Jazz

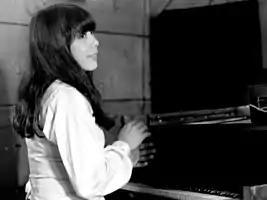
Toshiko Akiyoshi pioneering jazz pianist, composer, and bandleader who brought both traditional jazz and experimental elements to the forefront, particularly with her big band compositions.

The most prominent form of sacred and liturgical jazz is the jazz mass. Although most often performed in a concert setting rather than church worship setting, this form has many examples. An eminent example of composers of the jazz mass was Mary Lou Williams. Williams converted to Catholicism in 1957, and proceeded to compose three masses in the jazz idiom. One was composed in 1968 to honor the recently assassinated Martin Luther King Jr. and the third was commissioned by a pontifical commission. It was performed once in 1975 in St Patrick's Cathedral in New York City. However the Catholic Church has not embraced jazz as appropriate for worship. In 1966 Joe Masters recorded "Jazz Mass" for Columbia Records. A jazz ensemble was joined by soloists and choir using the English text of the Roman Catholic Mass. Other examples include "Jazz Mass in Concert" by Lalo Schiffrin (Aleph Records, 1998, UPC 0651702632725) and "Jazz Mass" by Vince Guaraldi (Fantasy Records, 1965). In England, classical composer Will Todd recorded his "Jazz Missa Brevis" with a jazz ensemble, soloists and the St Martin's Voices on a 2018 Signum Records release, "Passion Music/Jazz Missa Brevis" also released as "Mass in Blue", and jazz organist James Taylor composed "The Rochester Mass" (Cherry Red Records, 2015). In 2013, Versace put forth bassist Ike Sturm and New York composer Deanna Witkowski as contemporary exemplars of sacred and liturgical jazz.